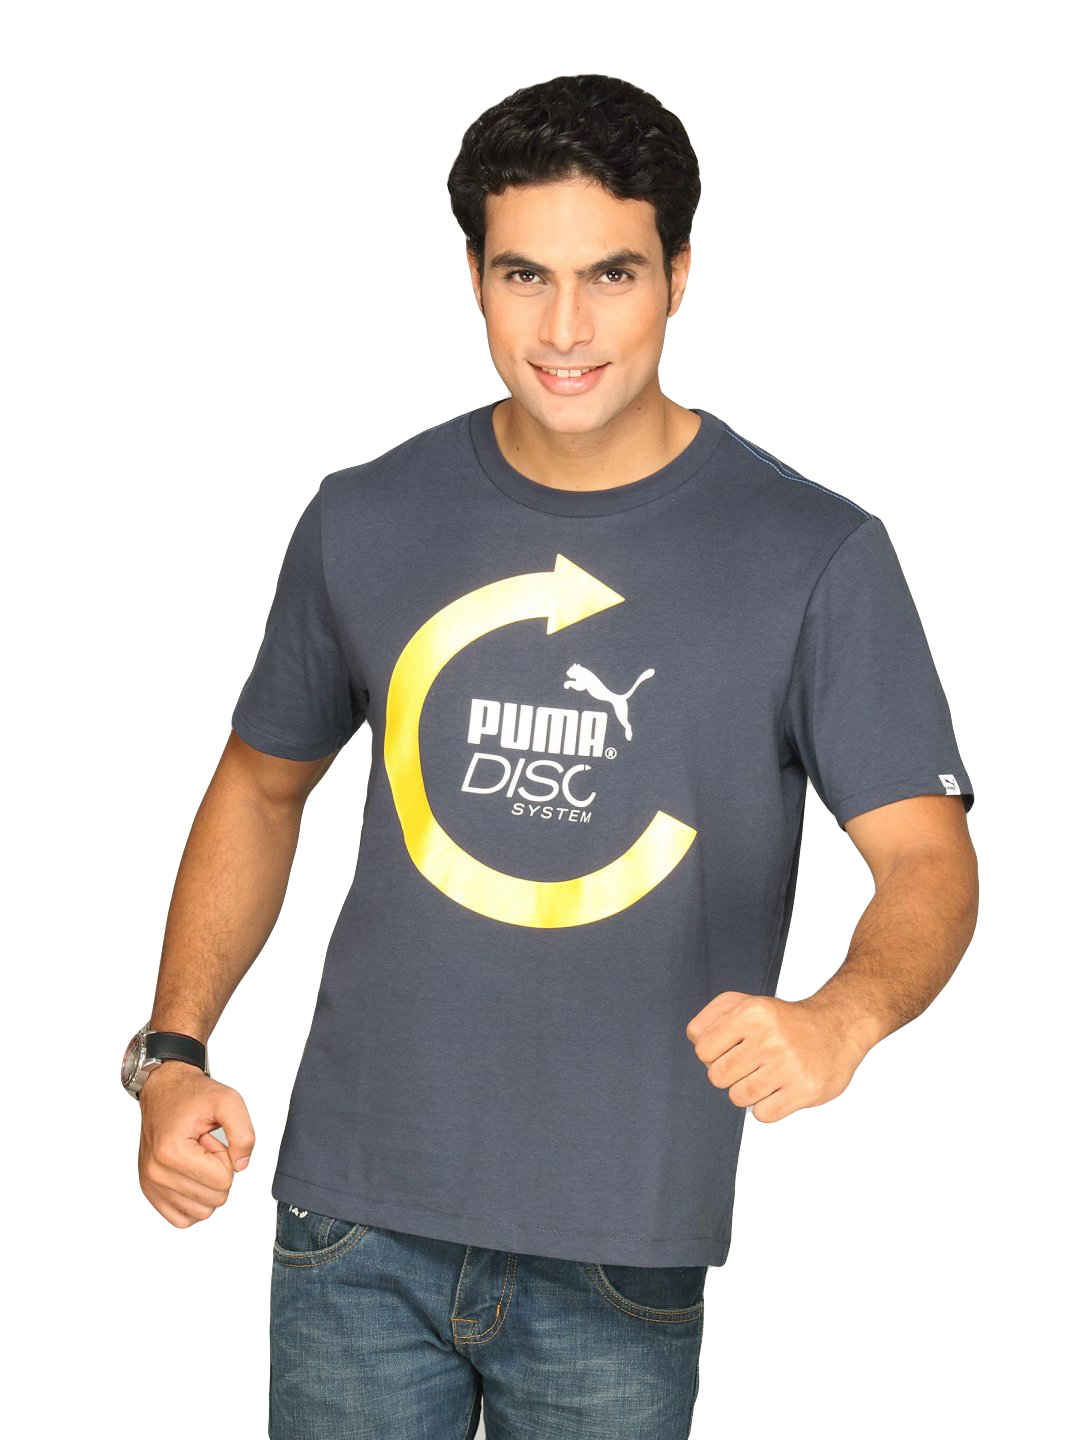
Puma Men's Heroes Graphic Blue T-shirt
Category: Apparel / Topwear / Tshirts
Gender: Men
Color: Blue
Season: Summer 2011
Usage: Sports